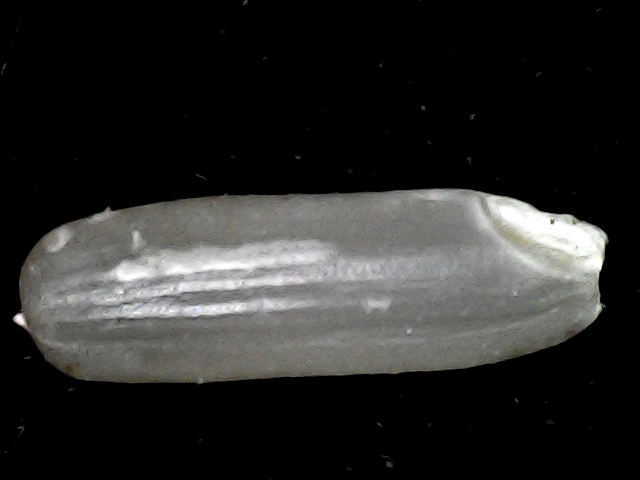
Rice variety: BD87